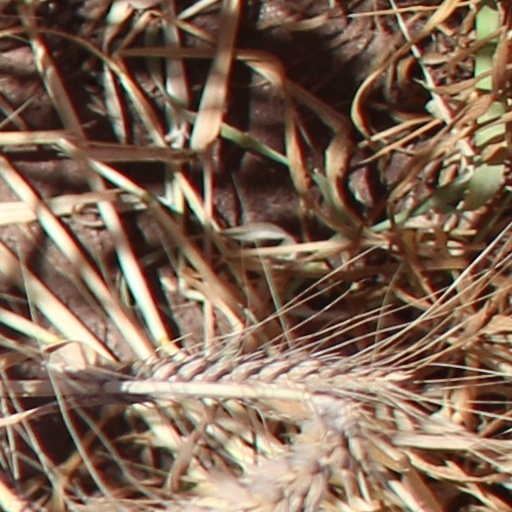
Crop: wheat